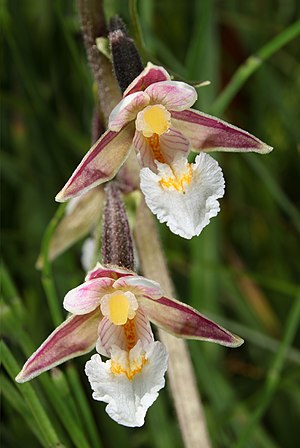
Sumphullæbe / Voksested
Nærbillede af blomster
Sumphullæbe, ofte skrevet sump-hullæbe, er en 7-65 cm høj orkidé, der er udbredt over det meste af Europa og dele af Nordafrika og Nordasien. De op til 2,5 cm brede blomster, der sidder i en ensidig klase, har en hvidlig læbe med gule pletter. I Danmark findes arten i visse dele af landet i kalkrige moser og enge.